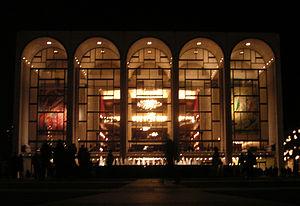
Cet article concerne une liste des musées et des institutions culturelles de la ville de New York aux États-Unis. New York est l'un des foyers culturels du monde contemporain grâce à ses centaines d'institutions culturelles et sites historiques. La liste suivante ne recherche pas d'exhaustivité mais recense par thème quelques-uns des plus importants lieux de culture dans la « Big Apple ».
Le Lincoln Center for the Performing Arts est un centre culturel de New York, où sont basées une douzaine de compagnies artistiques. Situé dans l'arrondissement de Manhattan au sud de l'Upper West Side, il a été construit dans les années 1960 et fait partie d'un plan de rénovation urbaine conçu par Robert Moses. Le complexe occupe six hectares entre Broadway et Amsterdam Avenue, de la 62ᵉ à la 68ᵉ rue. C'est la première tentative effectuée dans une ville américaine pour rassembler ainsi plusieurs institutions culturelles majeures.
Wallace Kirkman Harrison, était un architecte américain. Au début de sa carrière, Harrison a travaillé pour le cabinet Corbett, Harrison & MacMurray, en participant notamment à la construction du Rockefeller Center. Il s'est rendu célèbre en contribuant à la réalisation de nombreux projets publics dans la ville de New York, ainsi que dans l'État de New York. La plupart de ces projets lui furent confiés par Nelson Rockefeller qui était l'un de ses proches, et dont il fut le conseiller. D'un point de vue architectural, les œuvres de Harrison se caractérisent par des formes très classiques, et un aspect fonctionnel très marqué. Cependant, ses projets de résidences présentaient des traits beaucoup plus novateurs et humains. Il travailla en collaboration avec Max Abramovitz entre 1941 et 1976, avec lequel il fonda le cabinet Harrison, Abramovitz, & Abbe.